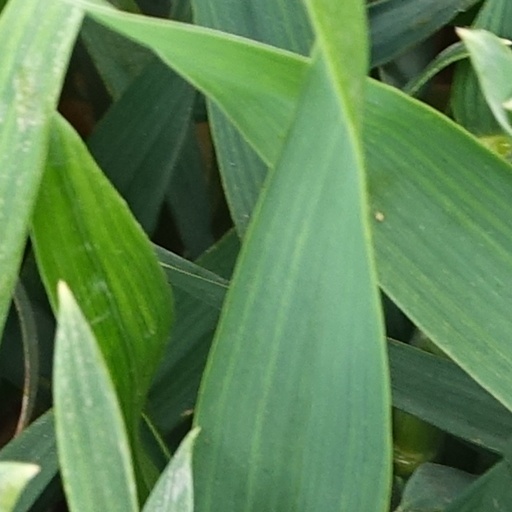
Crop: wheat